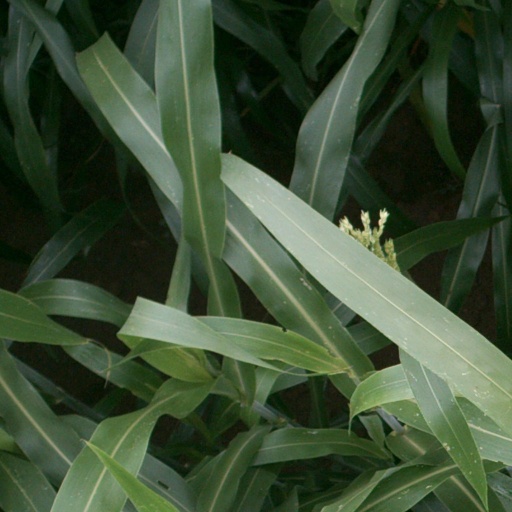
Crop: sorghum